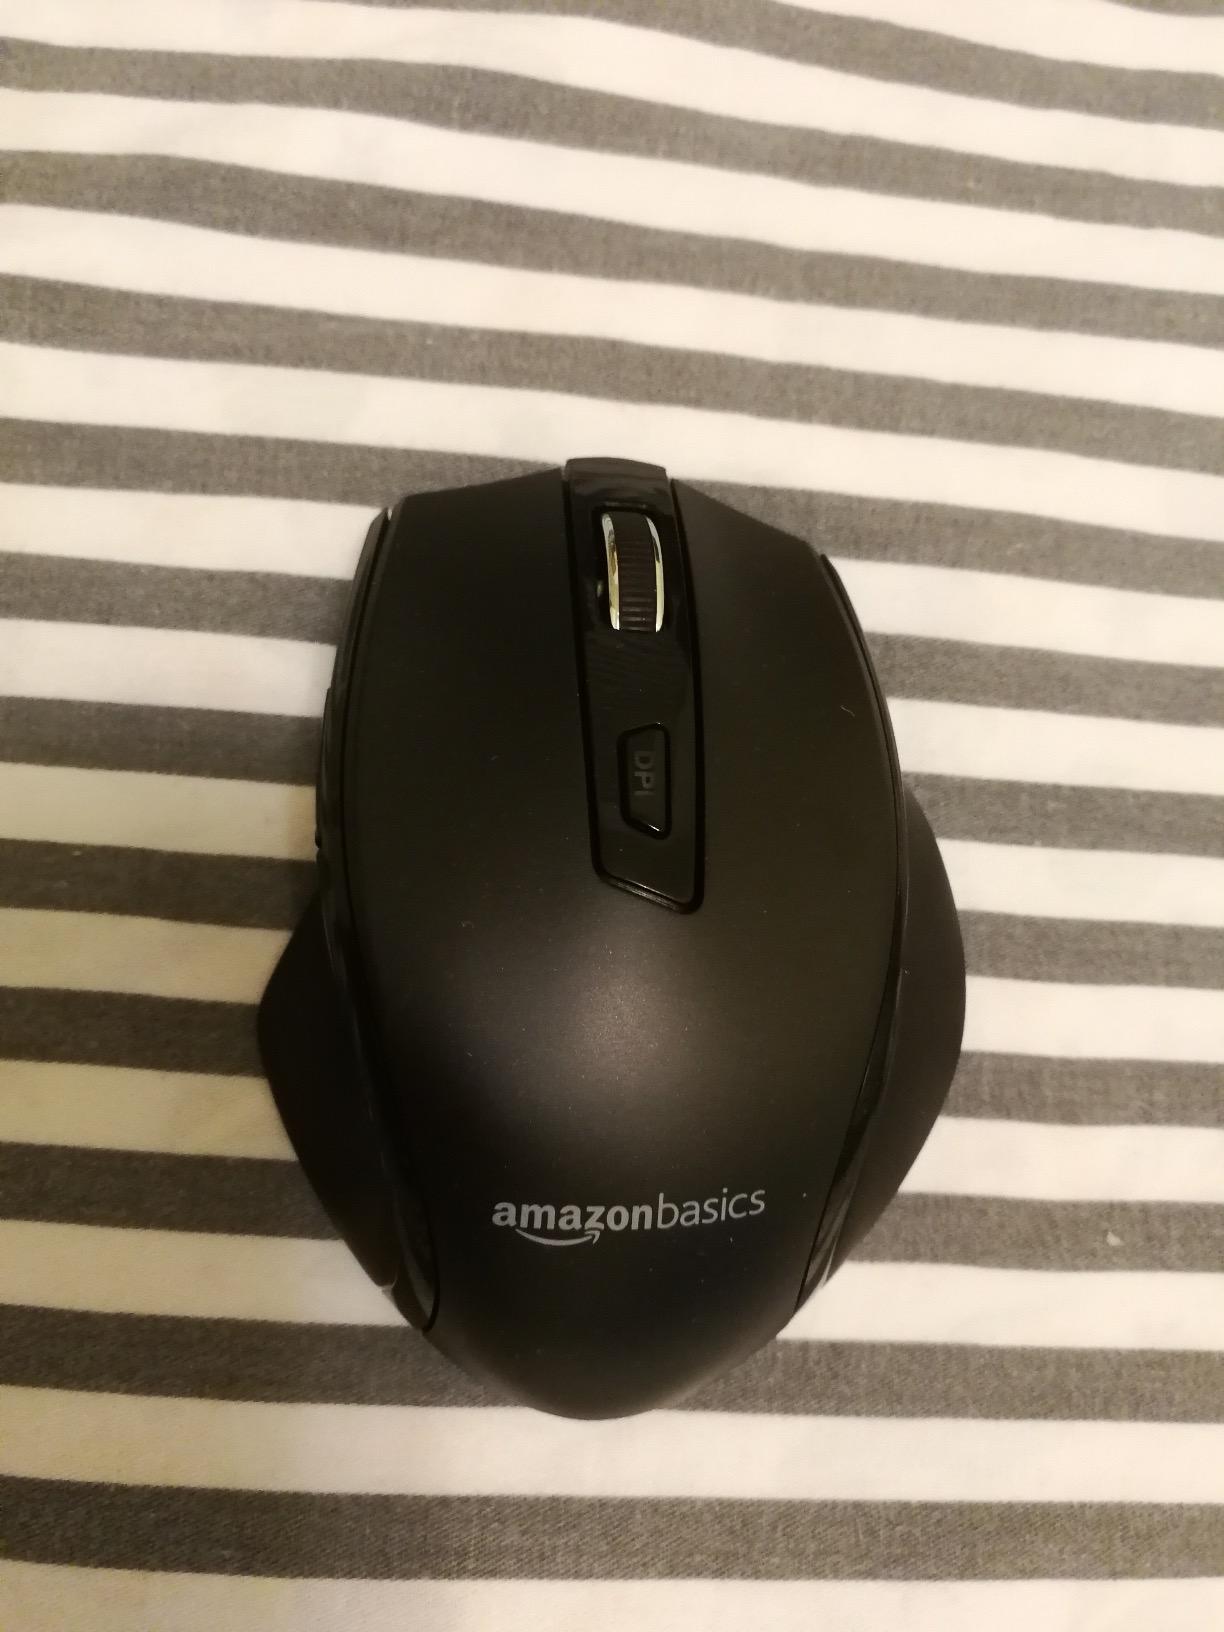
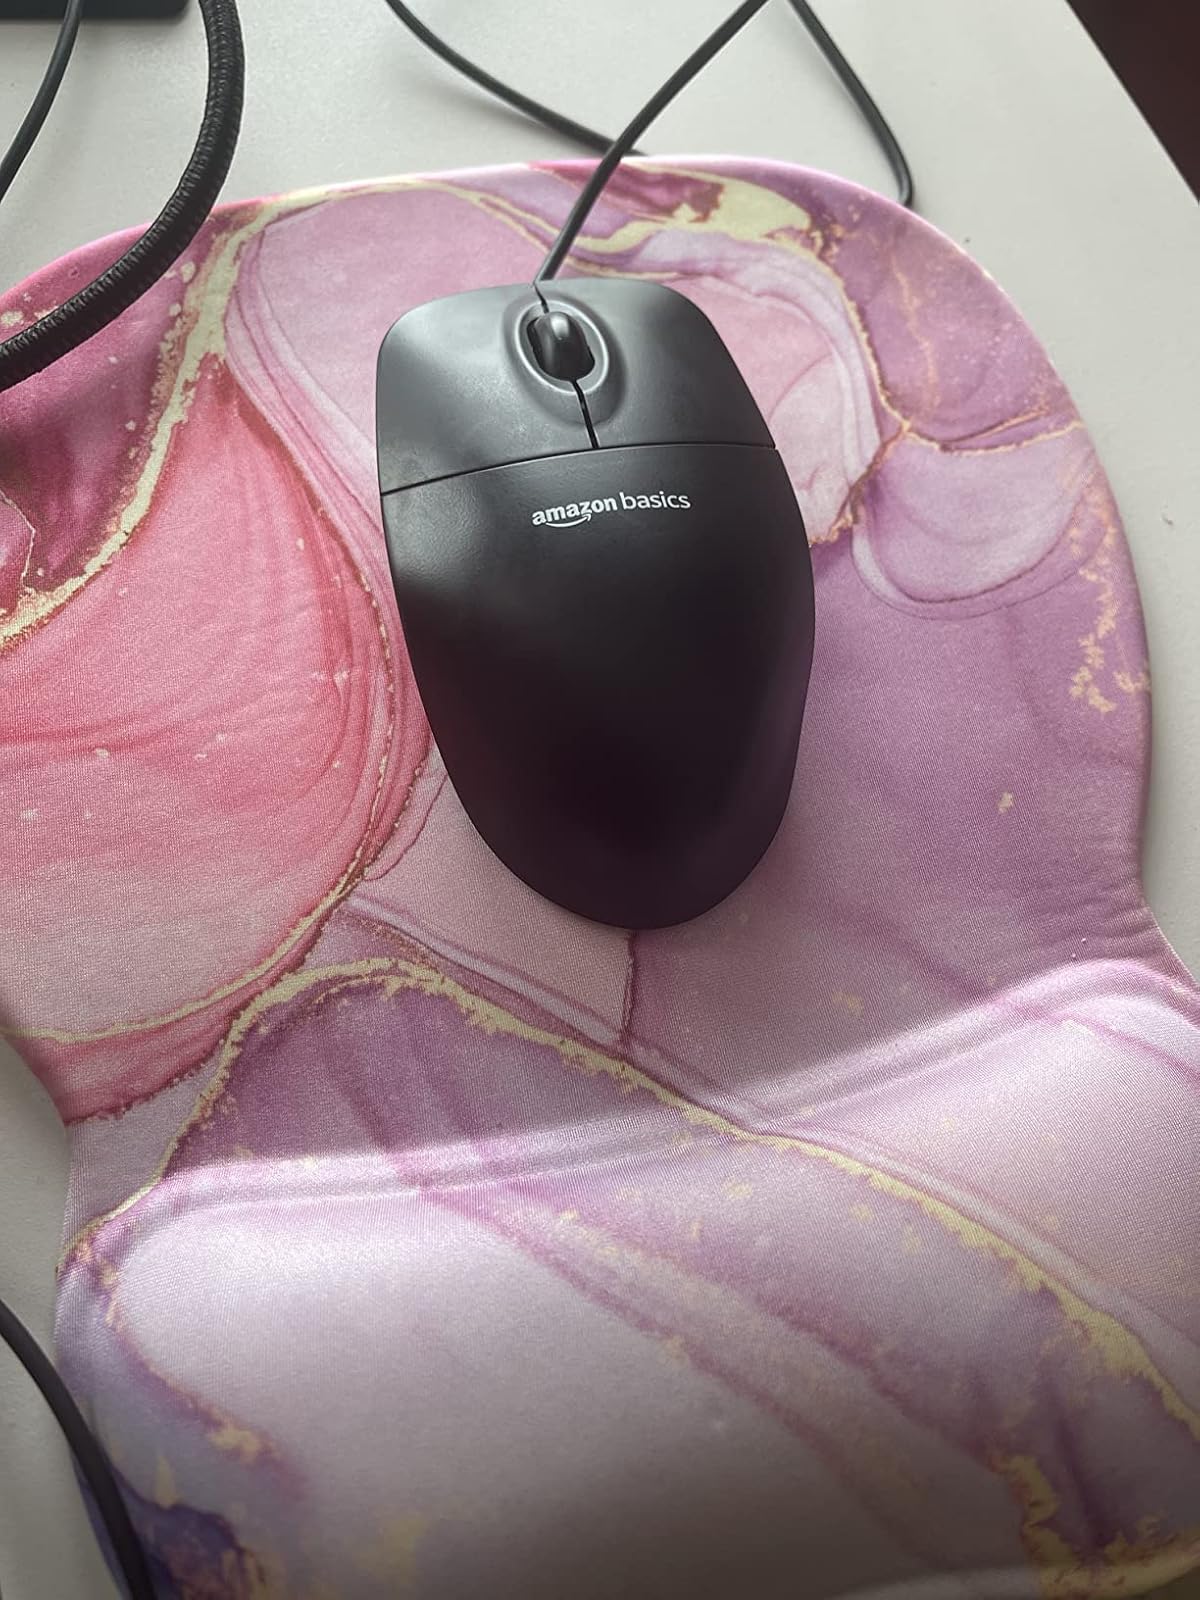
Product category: mouse
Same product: no